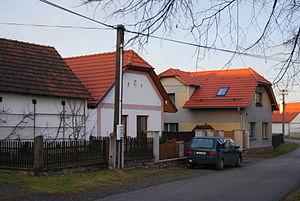
Radkov est une commune du district de Tábor, dans la région de Bohême-du-Sud, en Tchéquie. Sa population s'élevait à 169 habitants en 2017.